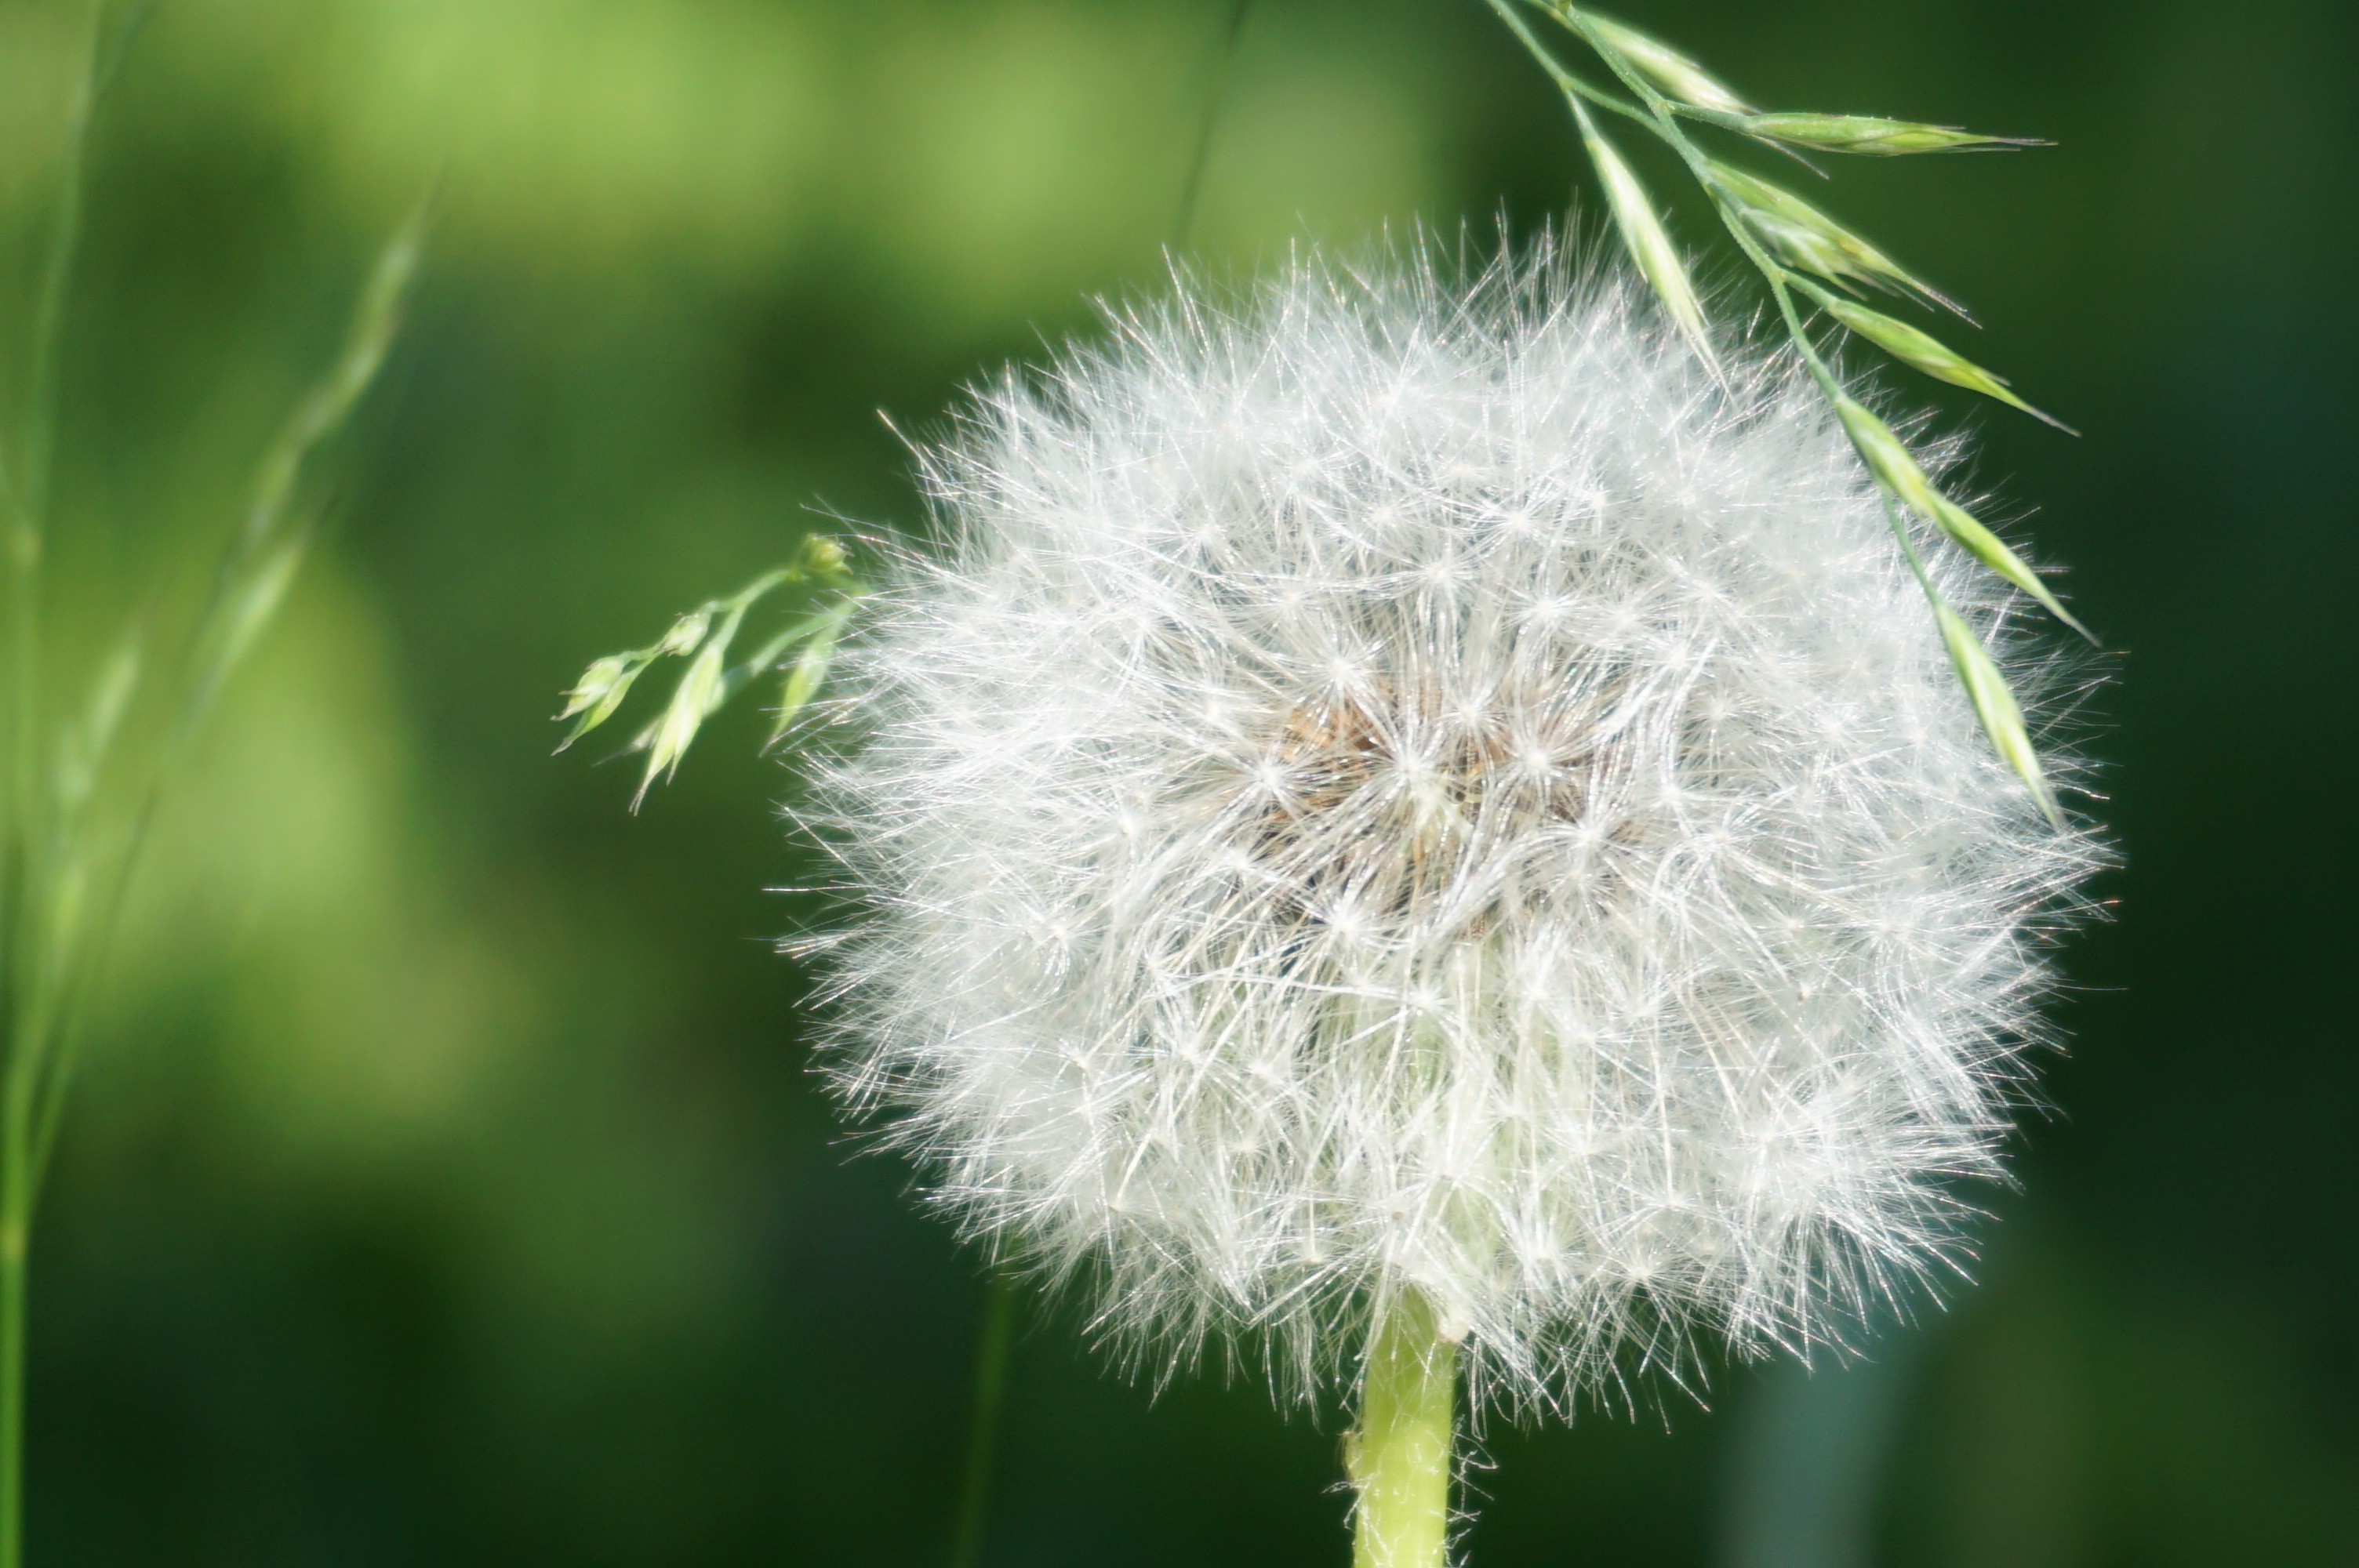
nature, grass, plant, field, photography, meadow, dandelion, flower, summer, dry, green, botany, garden, flora, wildflower, close up, seeds, thistle, faded, norway, macro photography, flowering plant, daisy family, white head, boll, grass family, plant stem, land plant